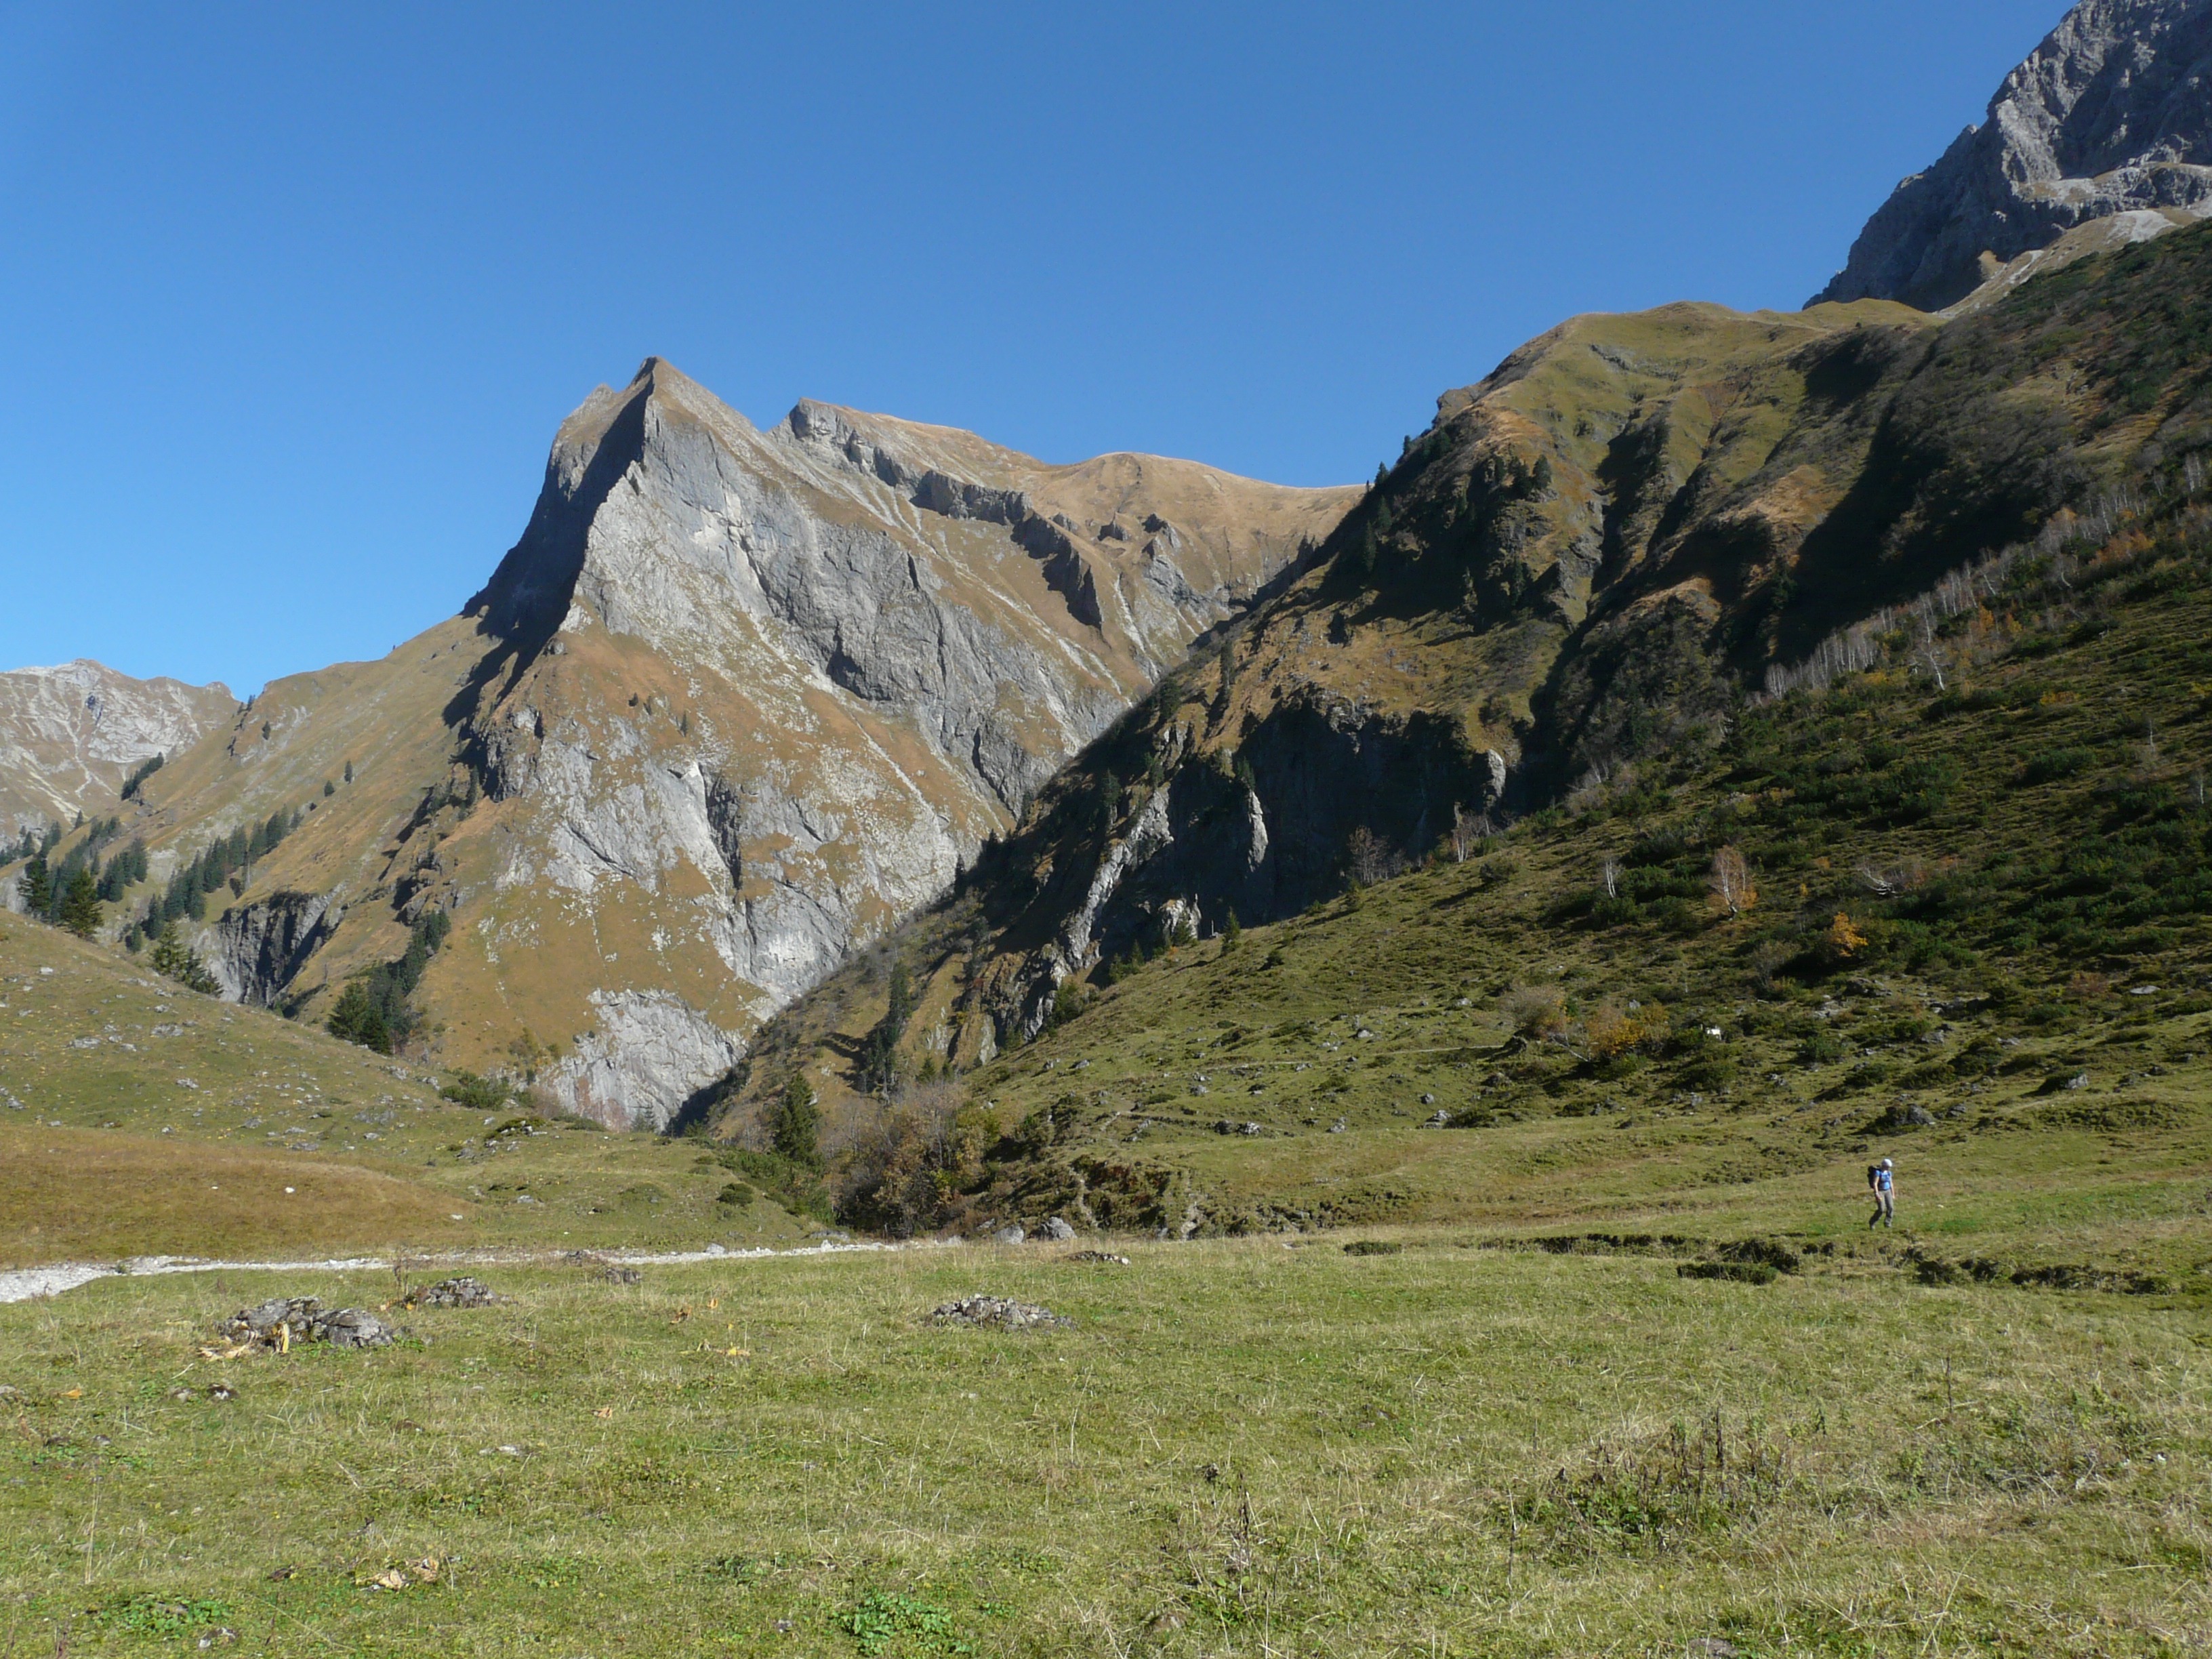
landscape, wilderness, walking, mountain, hiking, meadow, hill, adventure, valley, mountain range, alpine, highland, ridge, geology, alps, grassland, backpacking, badlands, plateau, fell, loch, ecosystem, landform, tarn, mountain hiking, mountain pass, high valley, allg u alps, schneck, sky horn, geographical feature, mountainous landforms, allgau, oytal, k ser alpe, r dlergrat, sky corner